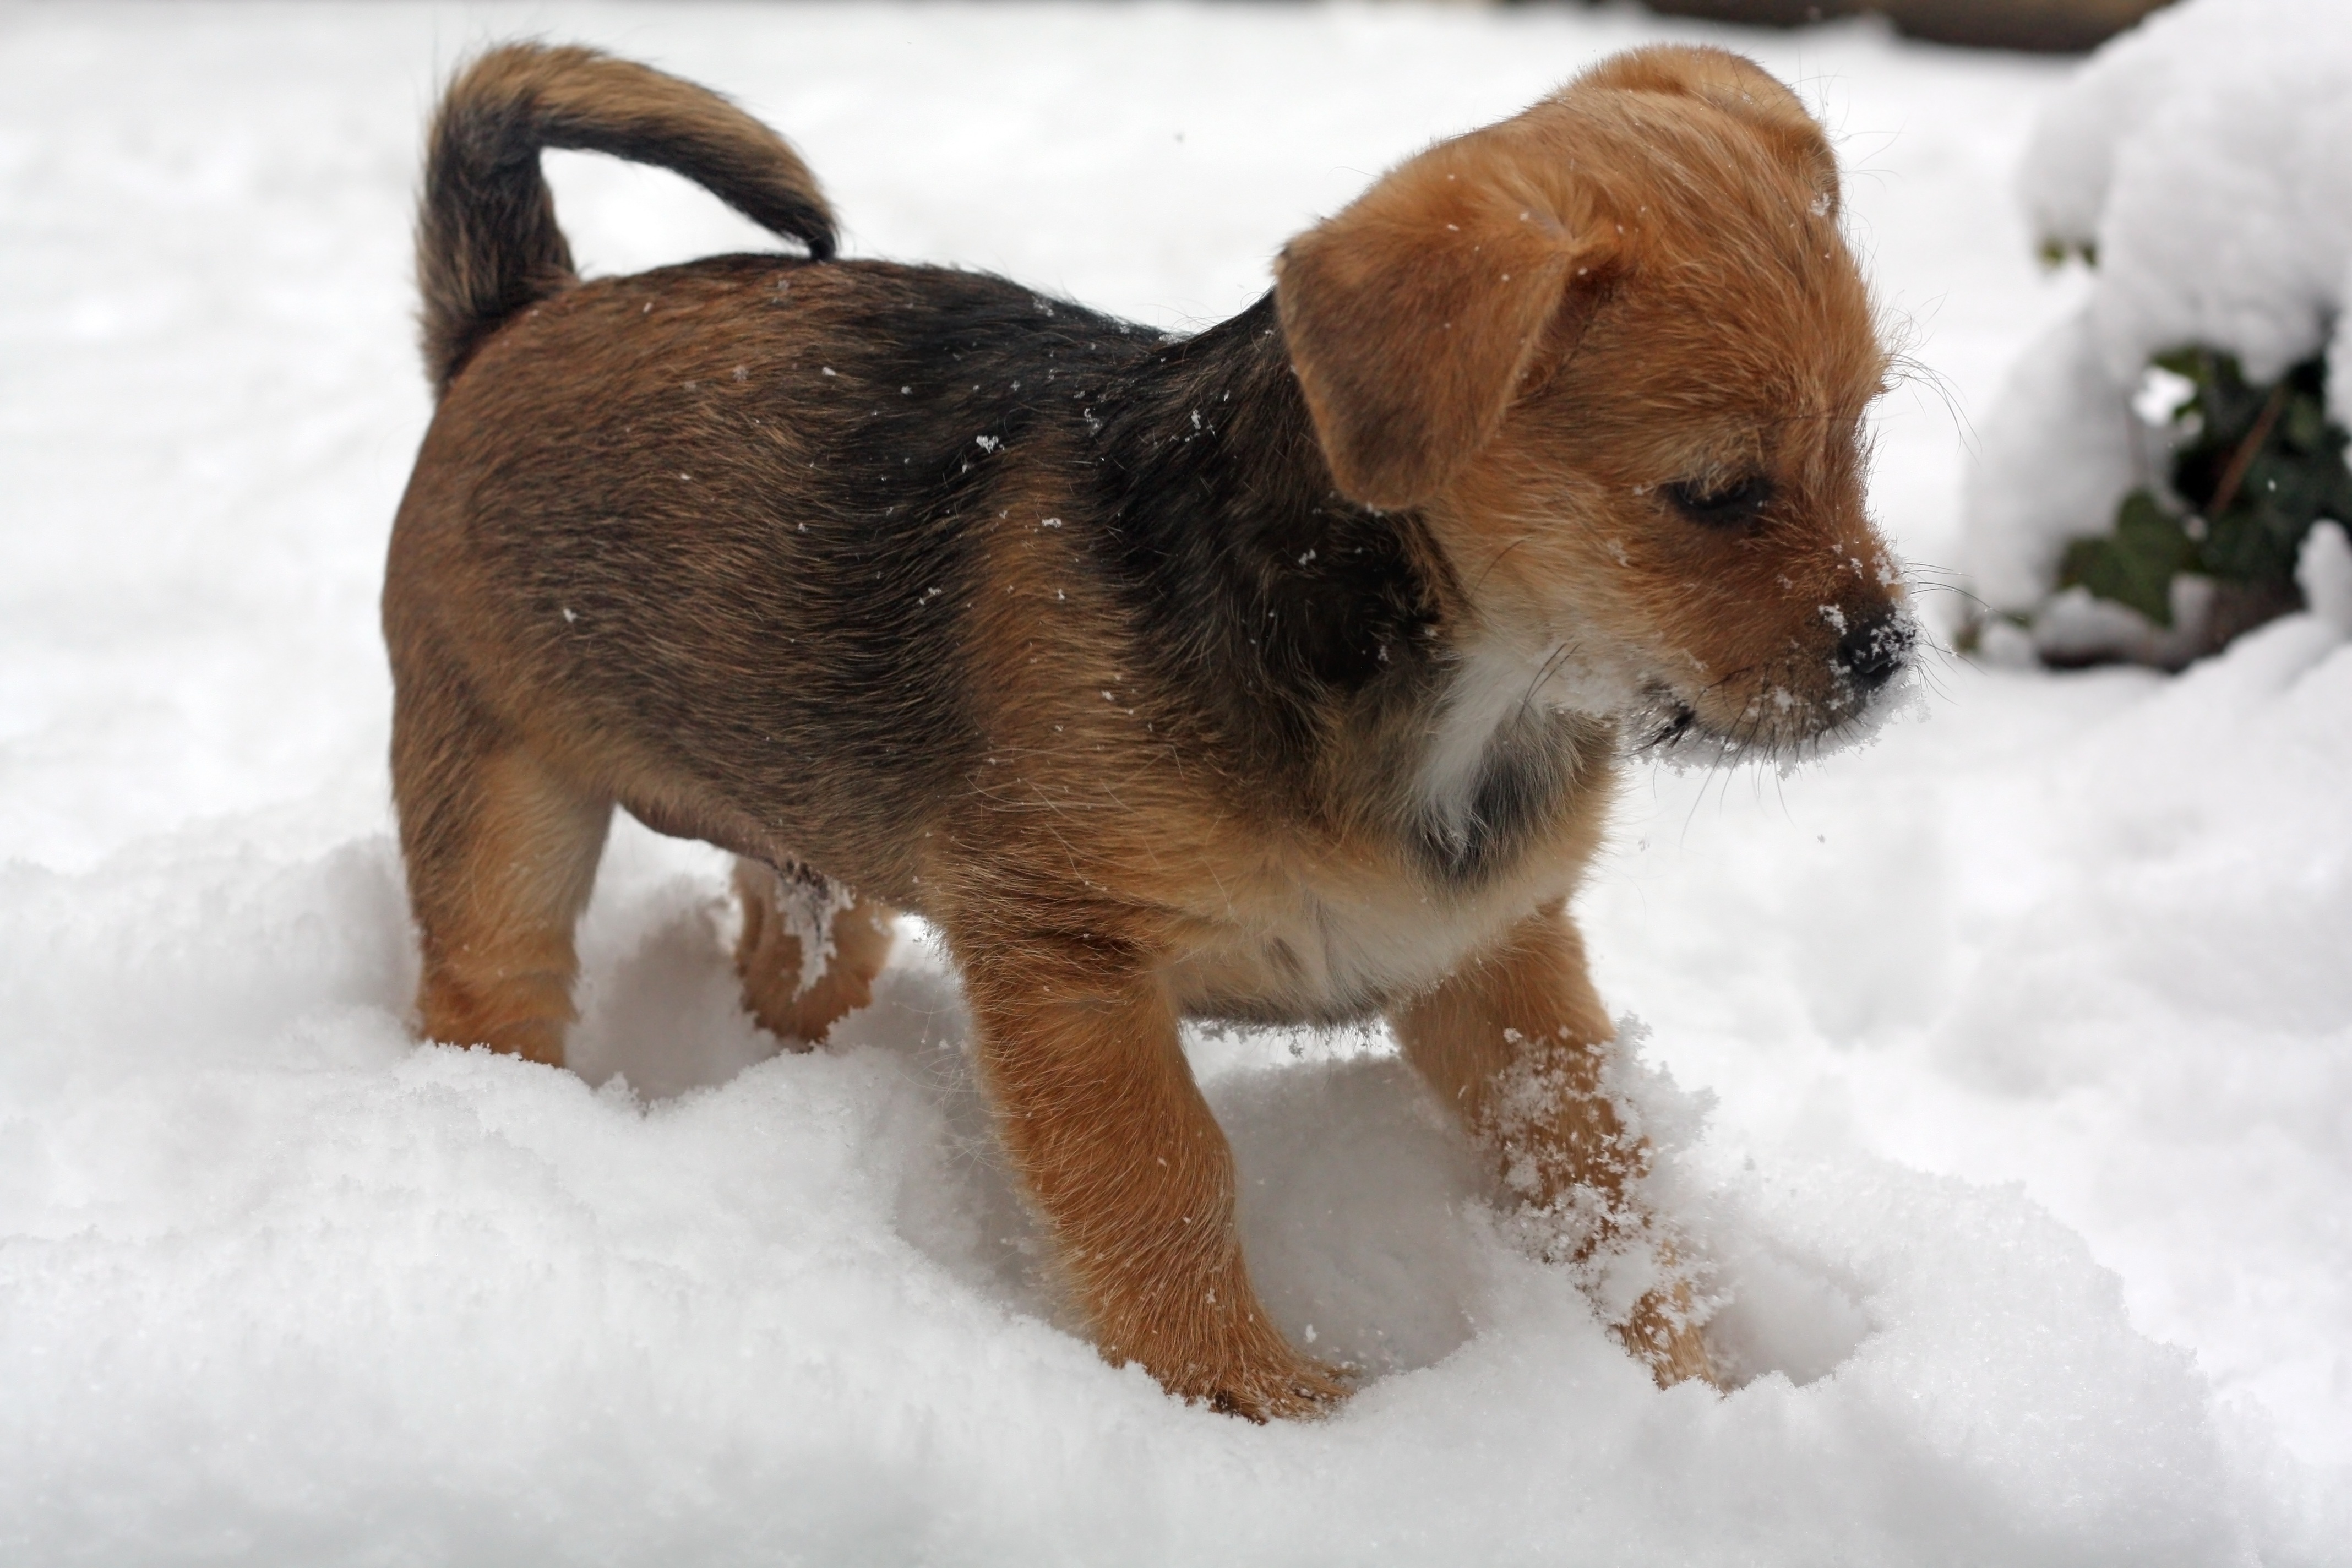
snow, winter, puppy, dog, animal, cute, canine, pet, young, weather, mammal, vertebrate, adorable, dog breed, terrier, dog like mammal, dog crossbreeds, morkie, norfolk terrier